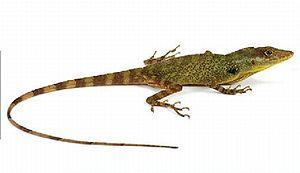
Anolis podocarpus est une espèce de sauriens de la famille des Dactyloidae.